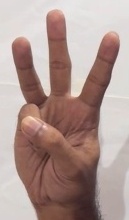
ASL sign: 6